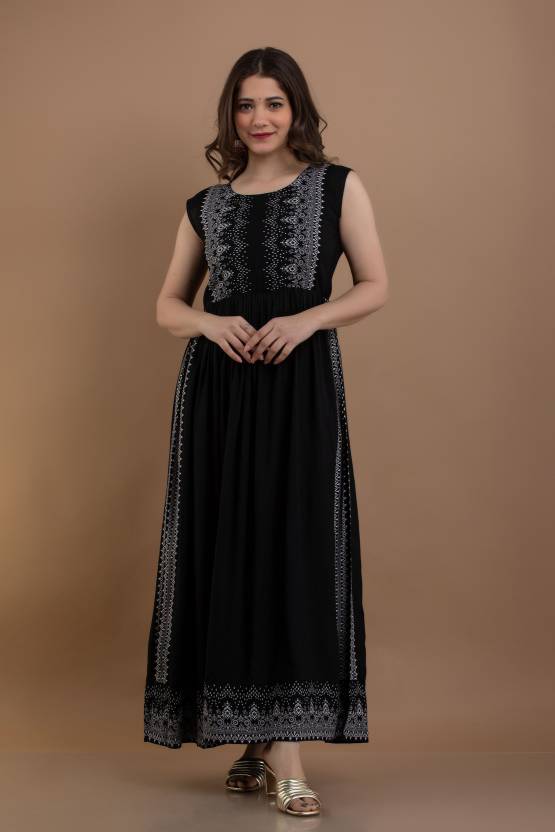
Product: Women Maxi Black Dress
Price: ₹444
Colors: Black
Description: Impress Everyone With Your Stunning Look By Wearing this gorgeous Dress. The Trendy Work & Designs Speak A Language Of Elegance And Felinity, Using The Finest Quality Fabrics And Is Trendy Fashionable As Well As Comfortable. It Is Light In Weight And Will Be Soft For Your Skin.